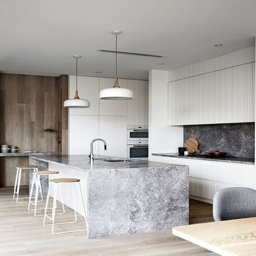
white marble has long been dominant in kitchens .